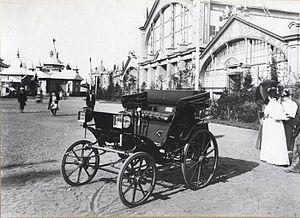
Le gouvernement de Nijni Novgorod est une division administrative de l’Empire russe, puis de la R.S.F.S.R., située en Russie centrale avec pour capitale la ville de Nijni Novgorod. Créé en 1714, le gouvernement exista jusqu’en 1929.